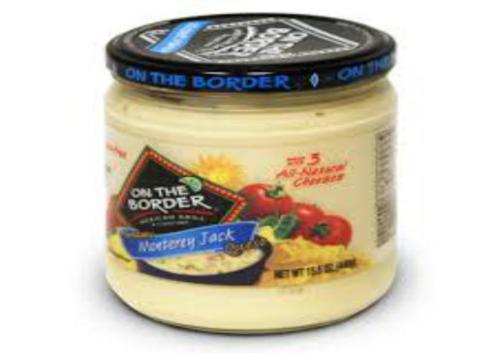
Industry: Food